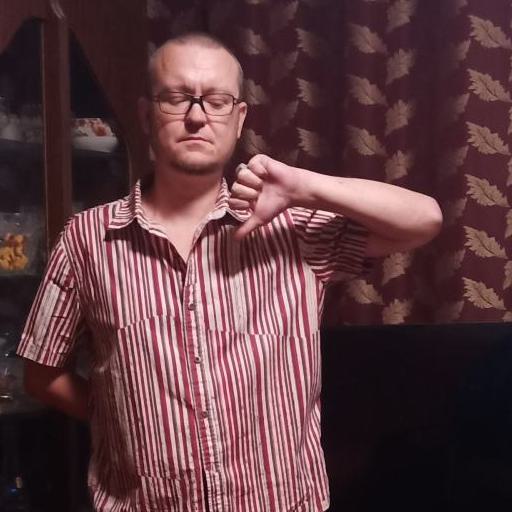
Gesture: dislike